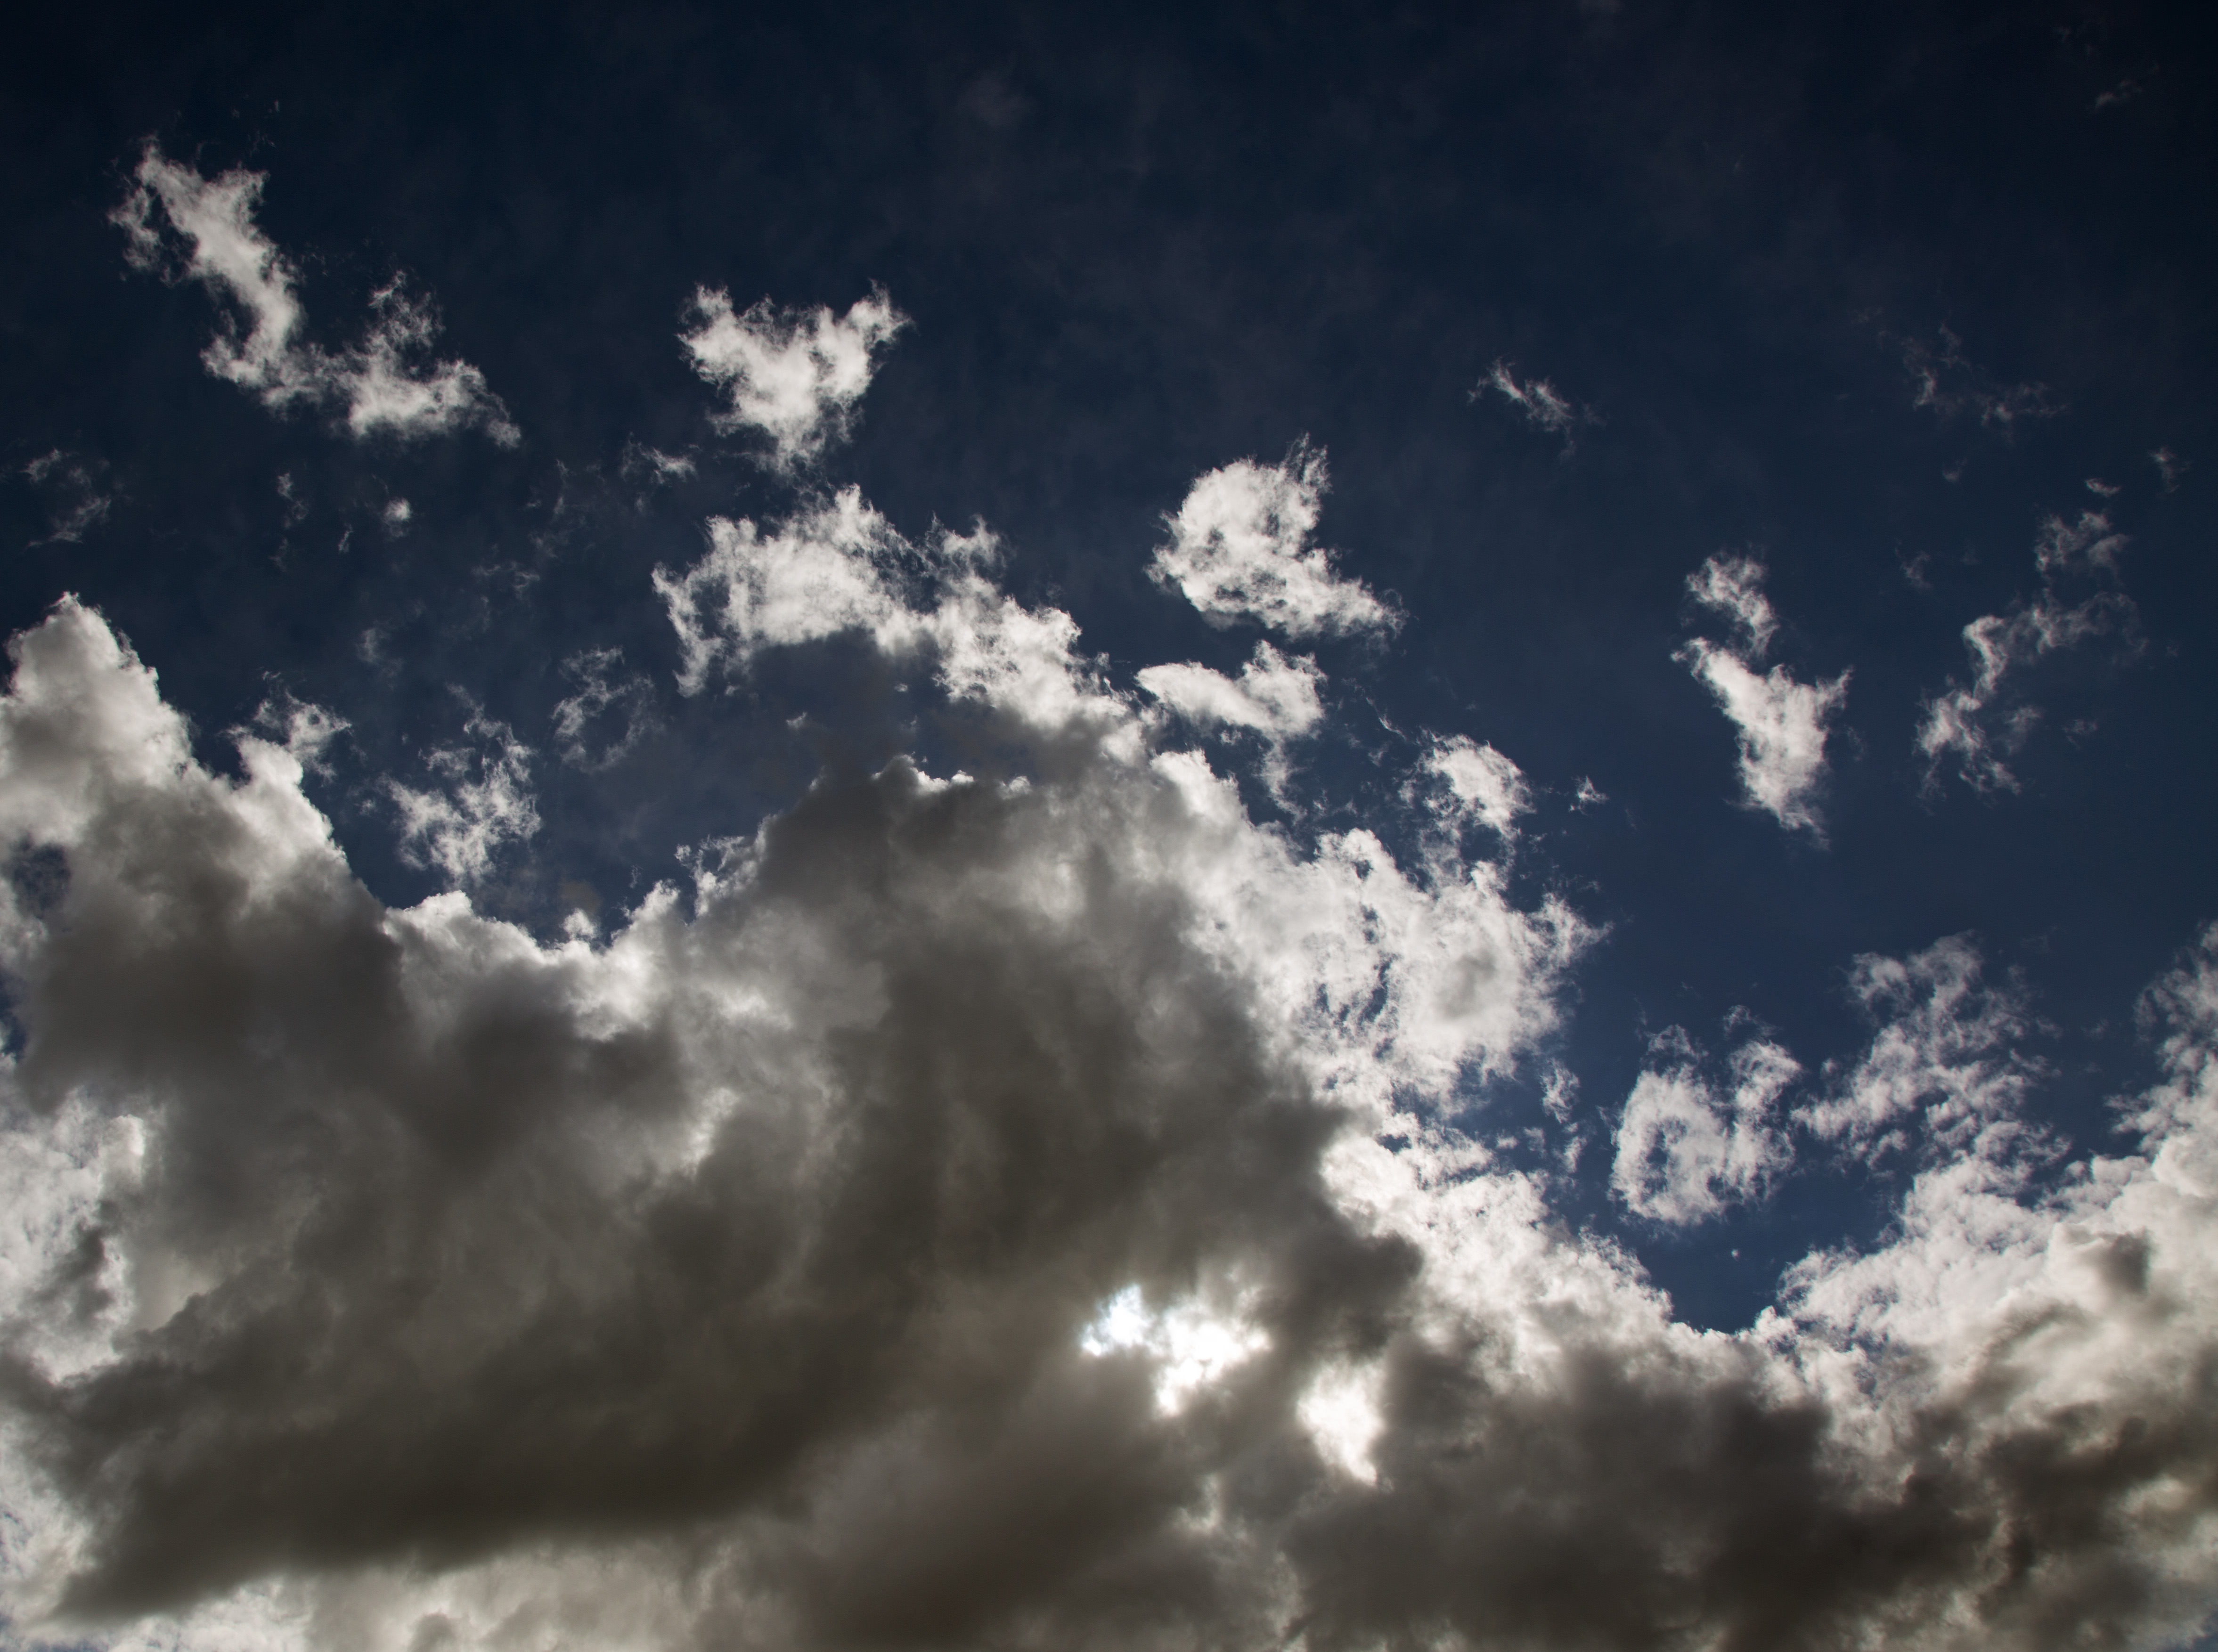
cloud, sky, sunlight, atmosphere, daytime, cumulus, darkness, monochrome, 2016, clouds, awareness, reality, 366, perception, appreciation, recognition, consciousness, realization, meteorological phenomenon, atmosphere of earth